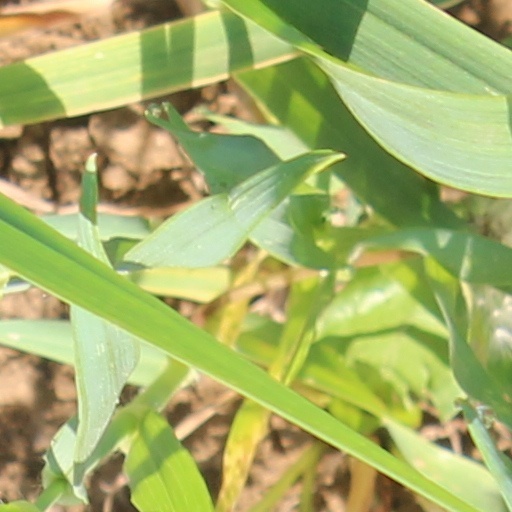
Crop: wheat